Antoine-Léonard de Chézy

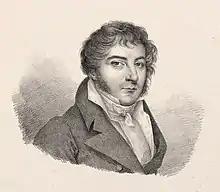
Antoine-Léonard Chézy, 1821

Antoine-Léonard de Chézy (15 January 177331 August 1832) was a French orientalist and one of the first European scholars of Sanskrit.